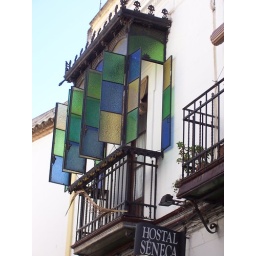
Beautiful stained glass windows in the houses along the narrow streets....